Black September

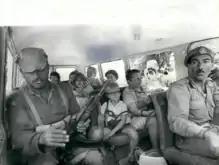
Jordanian army unit escorts rescued families back to Amman, 9 September 1970.

Libya, Saudi Arabia and Kuwait, who were openly supporting the fedayeen, sent Jordan financial subsidies, placing Hussein in a difficult position. Hussein saw no external forces to support him other than the United States and Israel, but that would act as fuel for fedayeen propaganda against him. On 17 February 1970, the American embassy in Tel Aviv relayed three questions from Hussein to Israel asking about Israel's stance if Jordan chose to confront the fedayeen. Israel replied positively to Hussein, and committed that they would not take advantage if Jordan withdrew its troops from the borders for a potential confrontation.